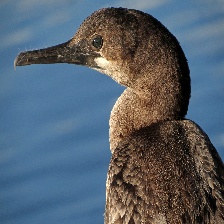
Species: BRANDT CORMARANT
Scientific name: PHALACROCORAX PENICILLATUS